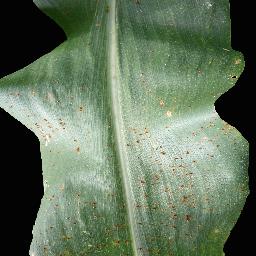
Label: Corn___Common_rust